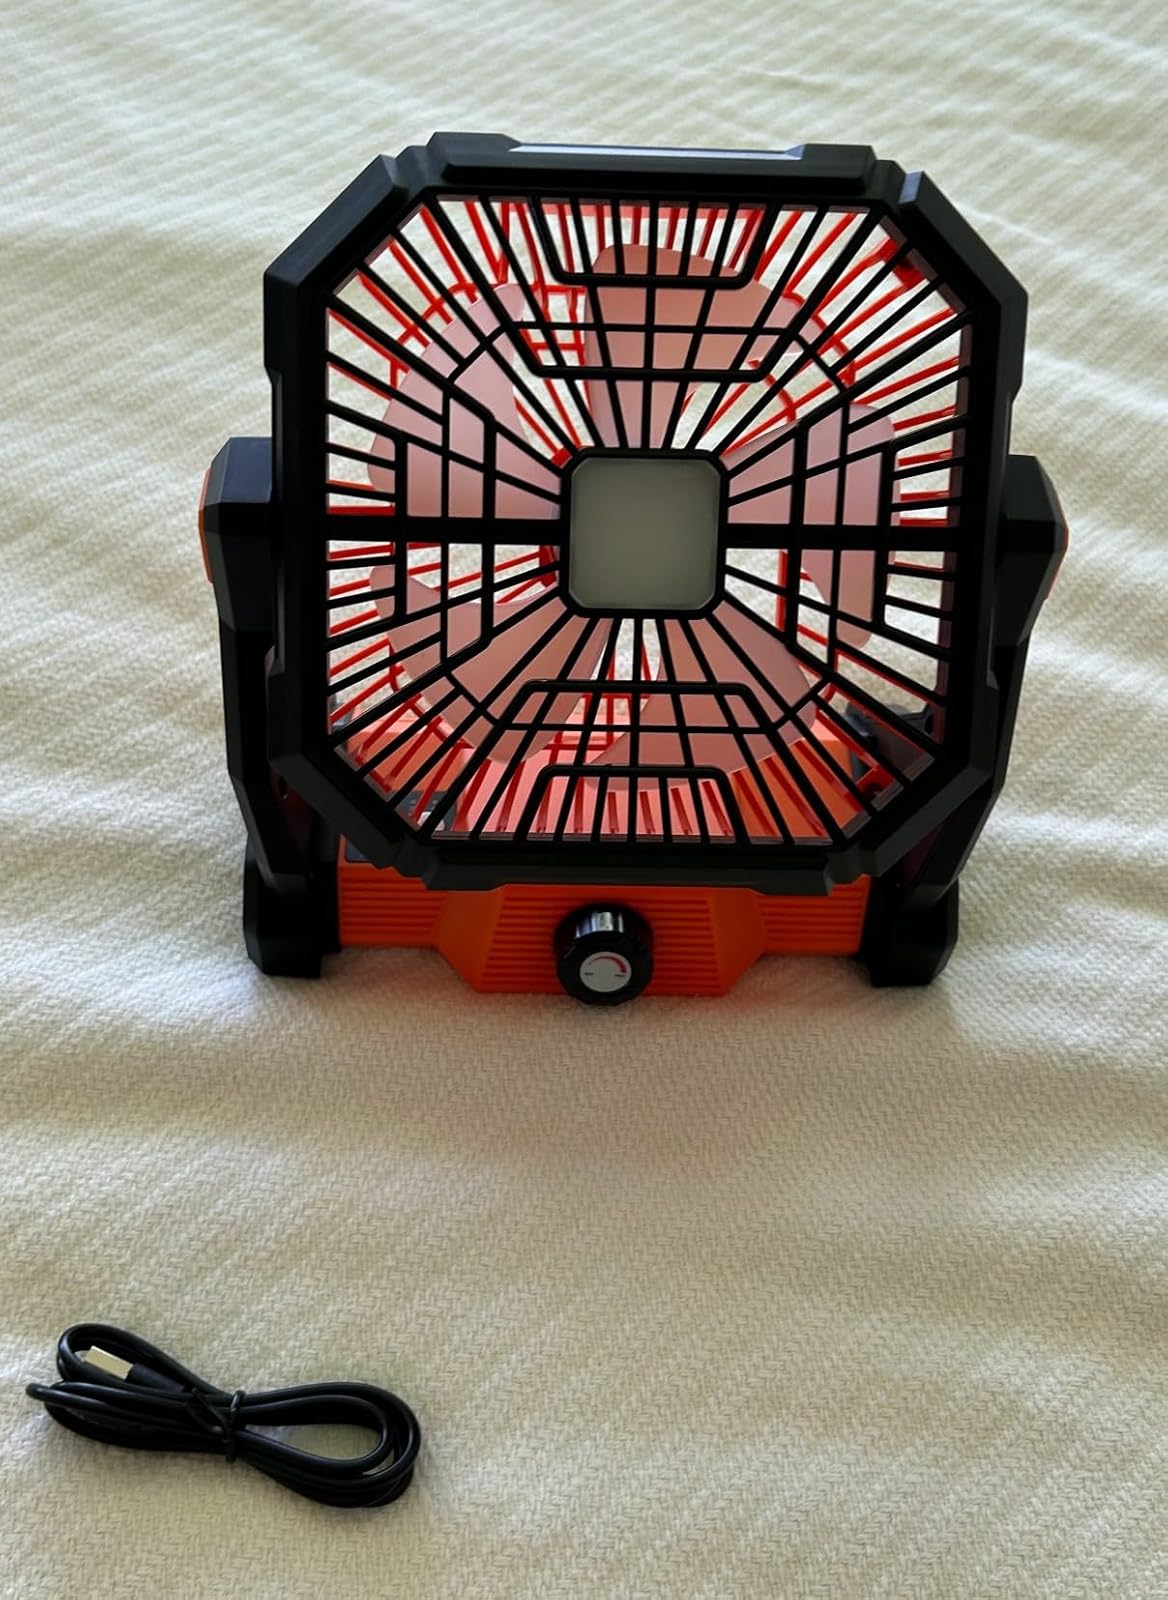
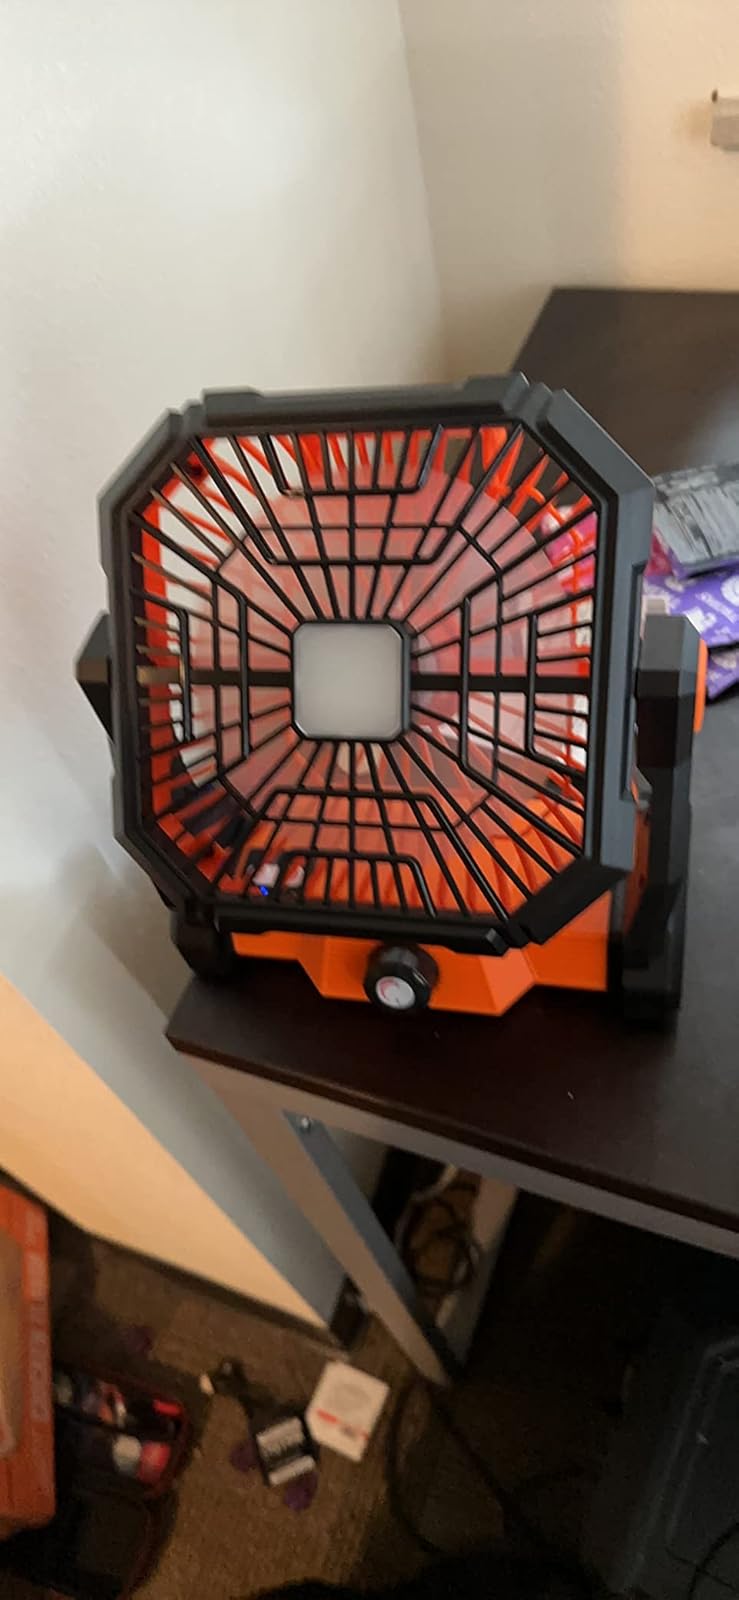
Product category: lantern
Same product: yes